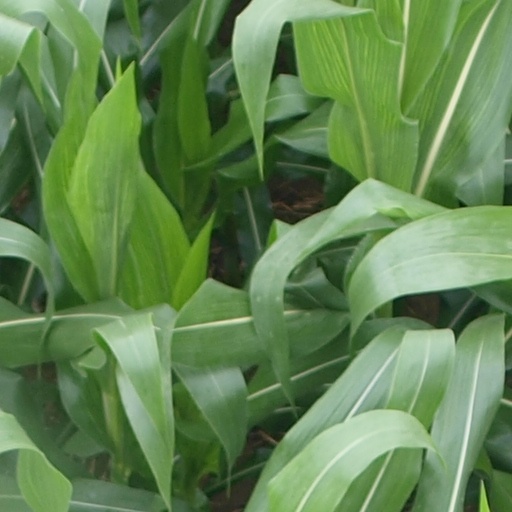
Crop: maize; corn